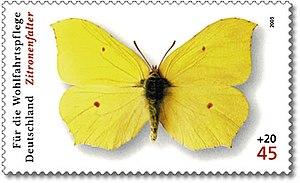
Le Citron est une espèce de lépidoptères de la famille des Pieridae, répandue en Eurasie.
Les Lépidoptères sont un ordre d'insectes holométaboles dont la forme adulte est communément appelée papillon, dont la larve est appelée chenille, et la nymphe chrysalide.